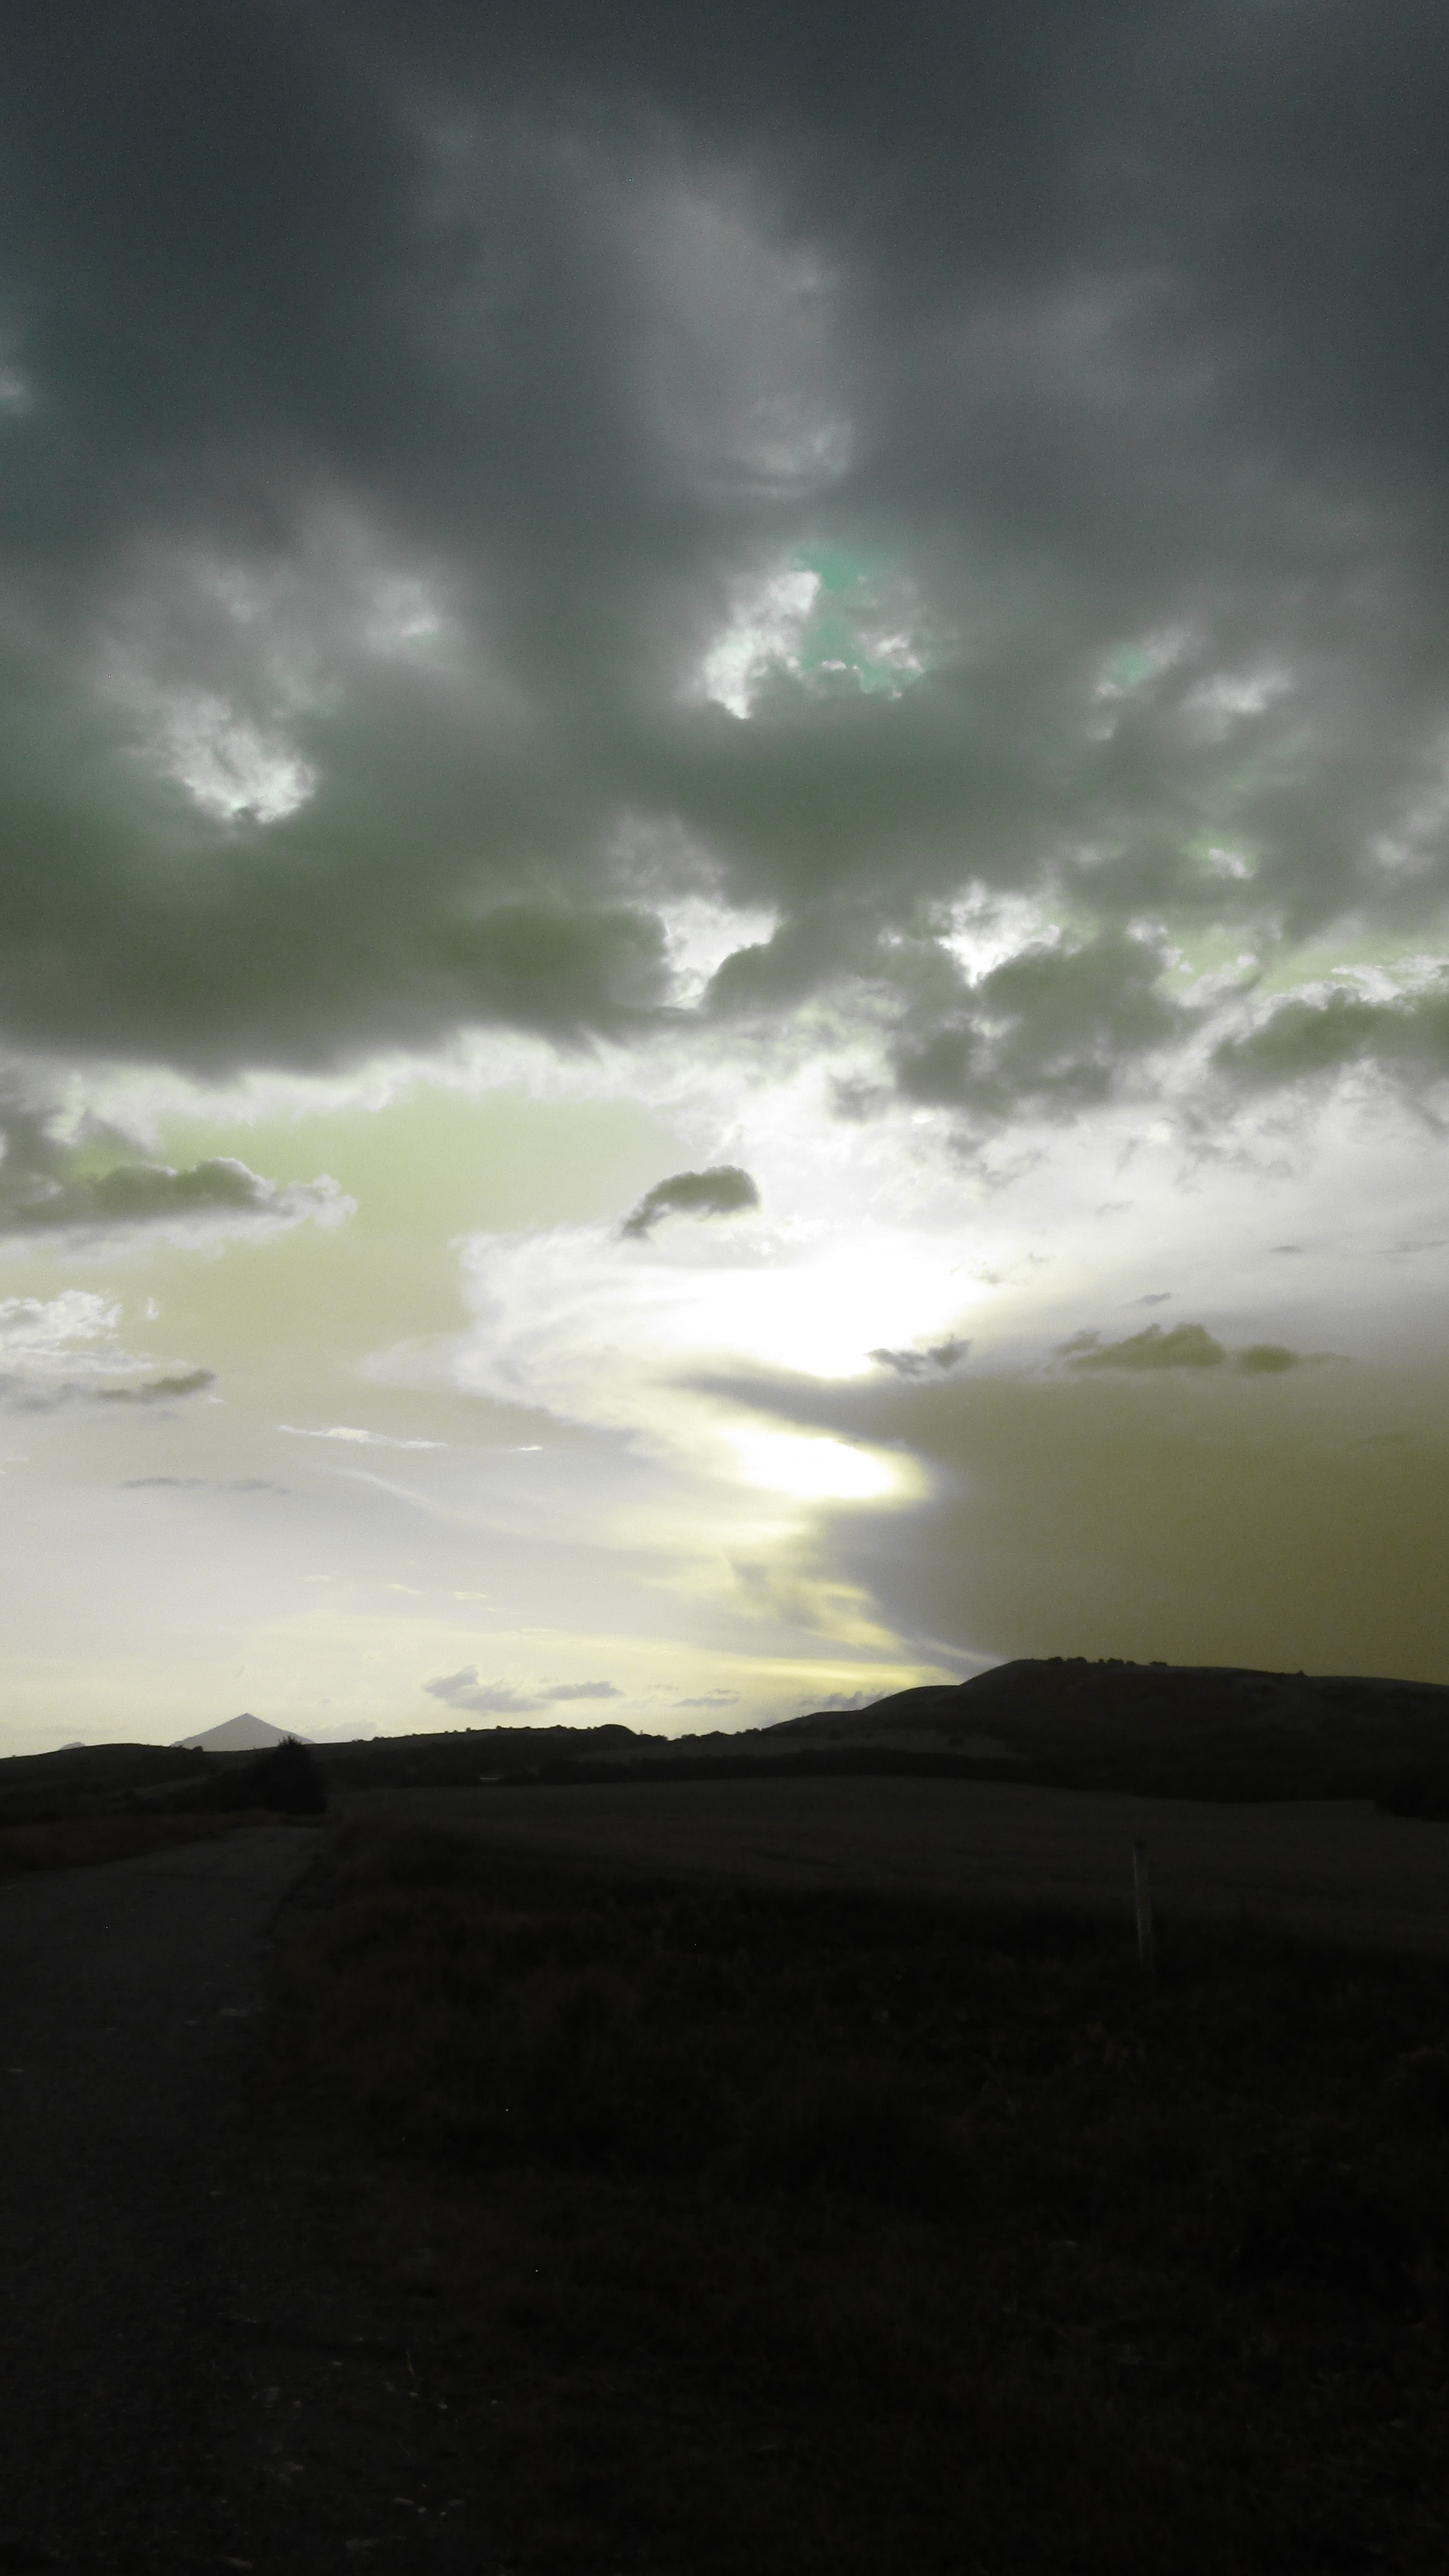
nature, evening, mountains, summer, card, sky, story, art, artistic, photo, creative, sunset, background, retro, cloud, black, white, horizon, natural environment, natural landscape, atmosphere, atmospheric phenomenon, tree, highland, ecoregion, landscape, morning, grassland, sunlight, plain, black and white, hill, darkness, cumulus, dusk, meteorological phenomenon, rural area, calm, photography, sea, monochrome, fell, vacation, stock photography, road, monochrome photography, ocean, steppe, dawn, prairie